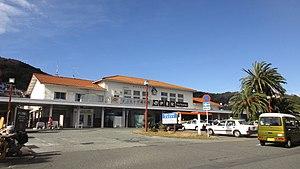
La gare d'Itō est une gare ferroviaire de la ville d'Itō au Japon. Elle est exploitée conjointement par les compagnies JR East et Izukyū Corporation.